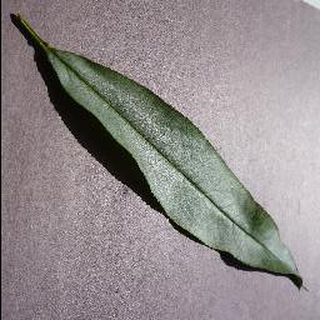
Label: healthy_peach